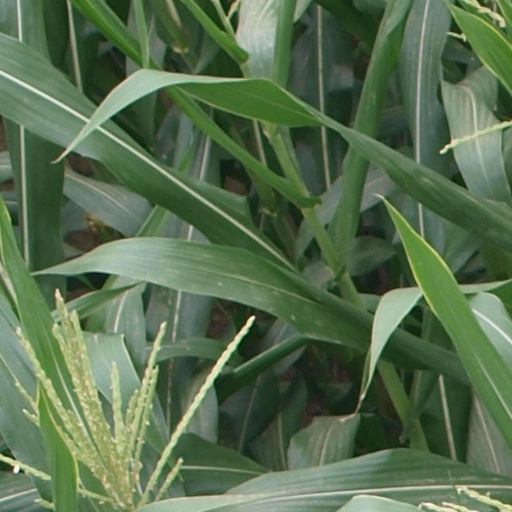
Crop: maize; corn